John Henry Hubbard

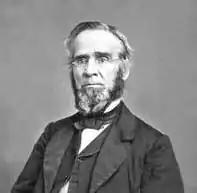

John Henry Hubbard (March 24, 1804 in Salisbury, Connecticut – July 30, 1872 in Litchfield, Connecticut) was a Republican member of the United States House of Representatives from Connecticut's 4th congressional district from 1863 to 1867. He also served as a member of the Connecticut Senate from 1847 to 1849.